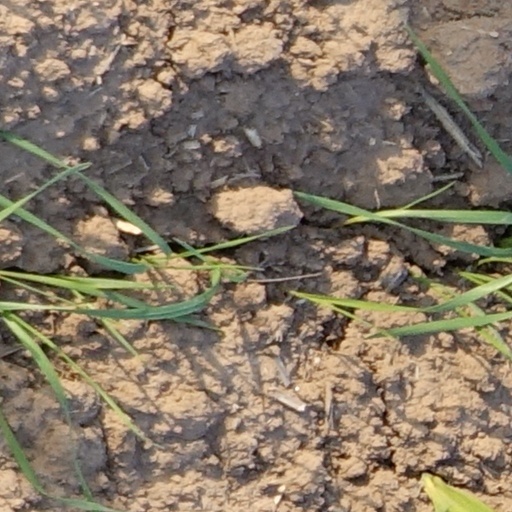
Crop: wheat